Testicular pain

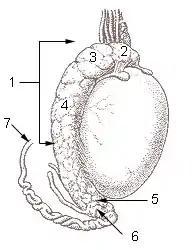
1 - 6: Epididymis 7: Vas deferens

Testicular pain, also known as scrotal pain, occurs when part or all of either one or both testicles hurts. Pain in the scrotum is also often included. Testicular pain may be of sudden onset or of long duration.